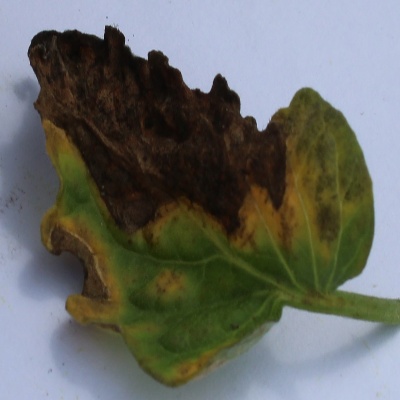
Crop: Tomato
Condition: leaf blight